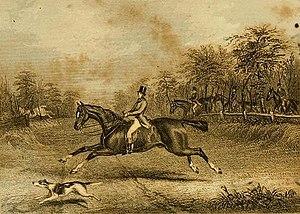
Charles Bindley est un écrivain sportif britannique spécialisé dans les chevaux et les sports de plein air, en particulier la chasse et la gestion des écuries. Il s'est fait connaître sous son pseudonyme, Harry Hieover.